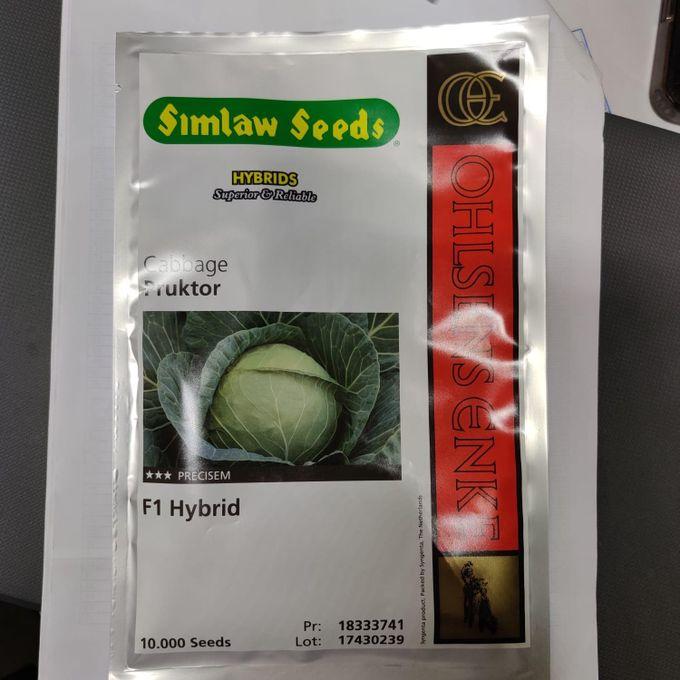
Mnyamapori aina ya Twiga aliyesimama katika eneo la wazi lenye ardhi tambarare, lililozungukwa na uoto wa asili kama vile nyasi fupi, vichaka na miti  iliyotawanyika na kutengeneza mandhari kwa ajili ya hifadhi ya wanyamapori.